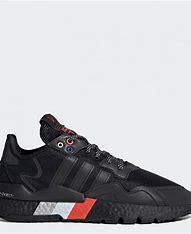
Brand: adidas
Model: Nite Jogger Athletic